Bibhutibhushan Wildlife Sanctuary

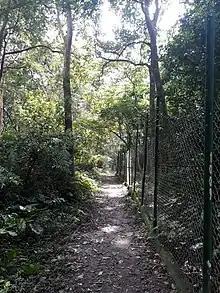
Inside the Parmadan forest

Bibhutibhusan Wildlife Sanctuary (formerly Parmadan Forest) is an animal sanctuary in North 24 Parganas district in the Indian state of West Bengal. The forest is located about 100 km from Kolkata and 25 km from Bongaon.